Nord (Haitian department)

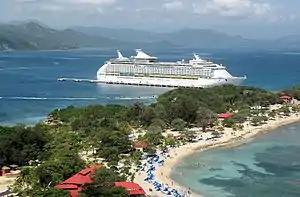
Cruise in the North Department

The Haitians manage to get the complete abolition of slavery with Toussaint's fight, Polverel, and Sonthonax, although many whites and some mulattoes were not satisfied with the outcome. Some blacks were also not satisfied since Toussaint establish strict discipline to cultivate the land and he also reinvite some whites to come back to St-Domingue.